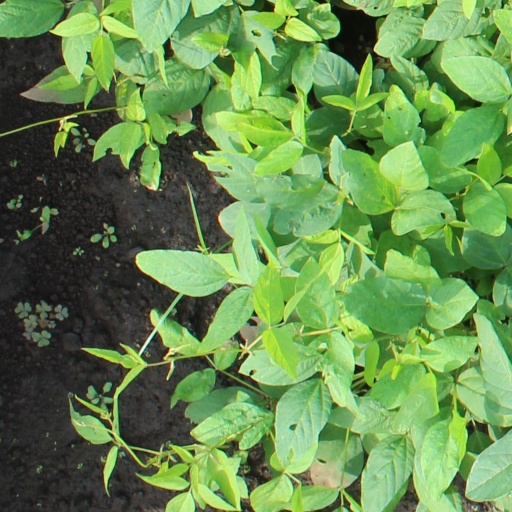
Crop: soybean